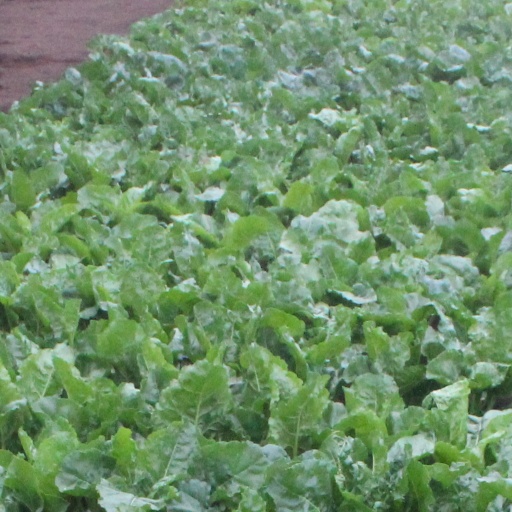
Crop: sugar beet